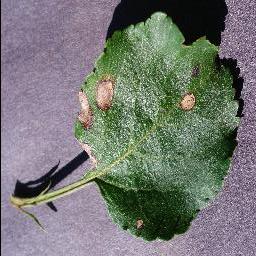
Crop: apple
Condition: black_rot